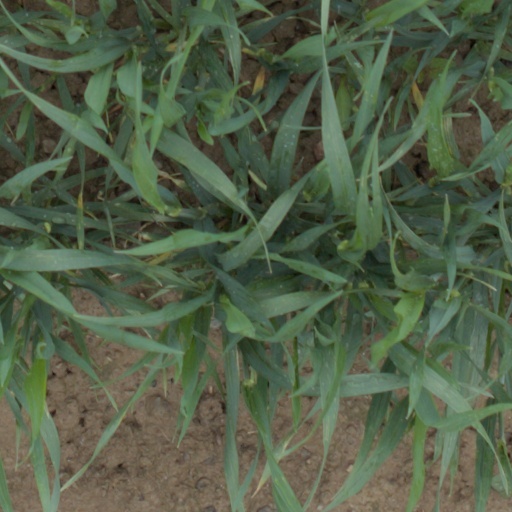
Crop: wheat